Estadio Yaquis

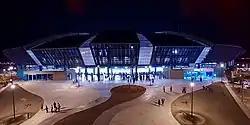
Yaquis stadium

The Estadio Yaquis is a stadium in Ciudad Obregón, Mexico. It is primarily used for baseball and serves as the home stadium for Yaquis de Obregón. It holds 16,000 people. The construction of the venue started in 2014, and it opened in 2016.